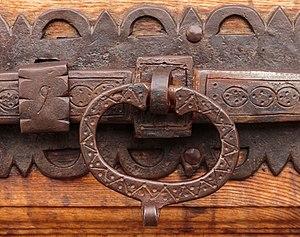
Une poignée ou clenche désigne une pièce sur laquelle on pose la main pour fermer, ouvrir, tirer à soi ou pousser une porte, une portière, ou une fenêtre. La poignée actionne éventuellement un système de fermeture constitué d'un pêne et d'une gâche.